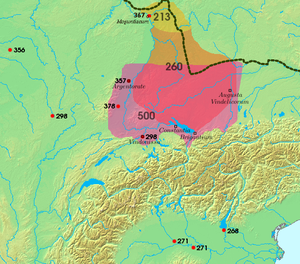
Les Alamans ou Alémans étaient une confédération de tribus germaniques principalement suèves établies d'abord sur le cours moyen et inférieur de l’Elbe puis le long du Main. Apparaissant pour la première fois dans les textes romains en 213, ils conquirent les Champs Décumates en 260 pour se répandre ensuite sur un territoire couvrant une partie de l’Helvétie, la Décumanie et une partie de la Séquanaise où ils contribuèrent à la germanisation de ces régions précédemment romanisées. En 496, les Alamans furent vaincus par le Franc Clovis, qui annexa leur territoire à son royaume. Après le traité de Verdun, ces territoires firent partie de la Francie orientale avant de constituer le duché de Souabe du Xᵉ au XIIIᵉ siècle.
L’Alsace est une région culturelle et historique de l’est de la France à la frontière avec l'Allemagne et la Suisse. Ses habitants sont appelés les Alsaciens.
Les champs Décumates constituaient l'extrême sud-ouest de la Germanie, entre le Rhin, le Main et le Danube. Ce territoire correspond approximativement à l'actuel Bade-Wurtemberg.
Les dénominations de royaume barbare d'Alémanie ou de royaume des Alamans ne désignent pas un territoire unifié dirigé par un seul et unique roi, mais une confédération de petits royaumes cohabitant dans un espace géographique dénommé Alémanie pour la première fois en l'an 289. Il a donné le nom moderne d'Alémanique.
La bataille d'Argentoratum du nom gaulois latinisé de Strasbourg, également connue sous le nom de bataille de Strasbourg, a été disputée en 357 entre l'armée de Empire romain d'occident dirigée par le césar Julien et la confédération tribale alamane conduite par le roi Chnodomar.
Cet article présente l'histoire du cadre territorial qu'est l'Alsace de la fin du XVIIIᵉ siècle, du temps de la Préhistoire à aujourd'hui. Hormis Landau in der Pfalz, non restituée en 1815, toute l'Alsace est aujourd'hui intégrée à la République française au sein des deux départements suivants : le Haut-Rhin et le Bas-Rhin.
À l'origine ville-état dans l'actuelle Italie au VIIIᵉ siècle av. J.-C., puis empire hégémonique couvrant la majeure partie de l'Europe, du Proche-Orient et de l'Afrique du Nord jusqu'à sa chute au cours du Vᵉ siècle, l'histoire de l'ancienne Rome est étroitement liée à son histoire militaire. Le cœur des campagnes qui constituent l’histoire militaire de la Rome antique est un agrégat de récits de différentes batailles terrestres, de sa première défense et sa conquête de la péninsule italienne jusqu'à la lutte ultime de l'Empire romain d'Occident pour sa survie contre les invasions barbares après la division de l'empire. Ces récits ont été écrits par différents auteurs pendant et après l'empire. Malgré le fait que l'empire englobait sur sa fin une partie importante du bassin méditerranéen, les batailles navales ont été généralement moins importantes que les batailles terrestres dans l'histoire militaire de Rome, notamment en raison de sa position dominante et incontestée sur mer à la suite de la Première guerre punique.